Mario Cárdenas Guillén

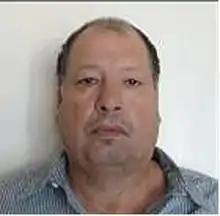

Mario Alberto Cárdenas Guillén is a former leader of the Mexican criminal group called the Gulf Cartel. He is the brother of Osiel Cárdenas Guillén and Antonio Cárdenas Guillén.